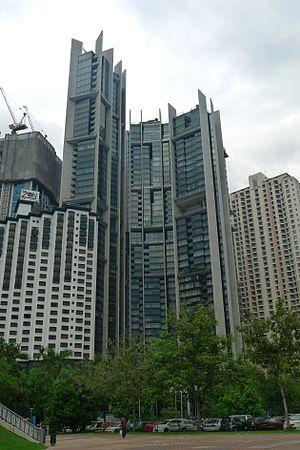
The Troika est un ensemble de trois gratte-ciel résidentiels construits en 2010 à Kuala Lumpur en Malaisie. La tour 3 en est la plus haute avec 204 mètres. Les tours 2 et 1 mesurent respectivement 177 et 160 mètres.